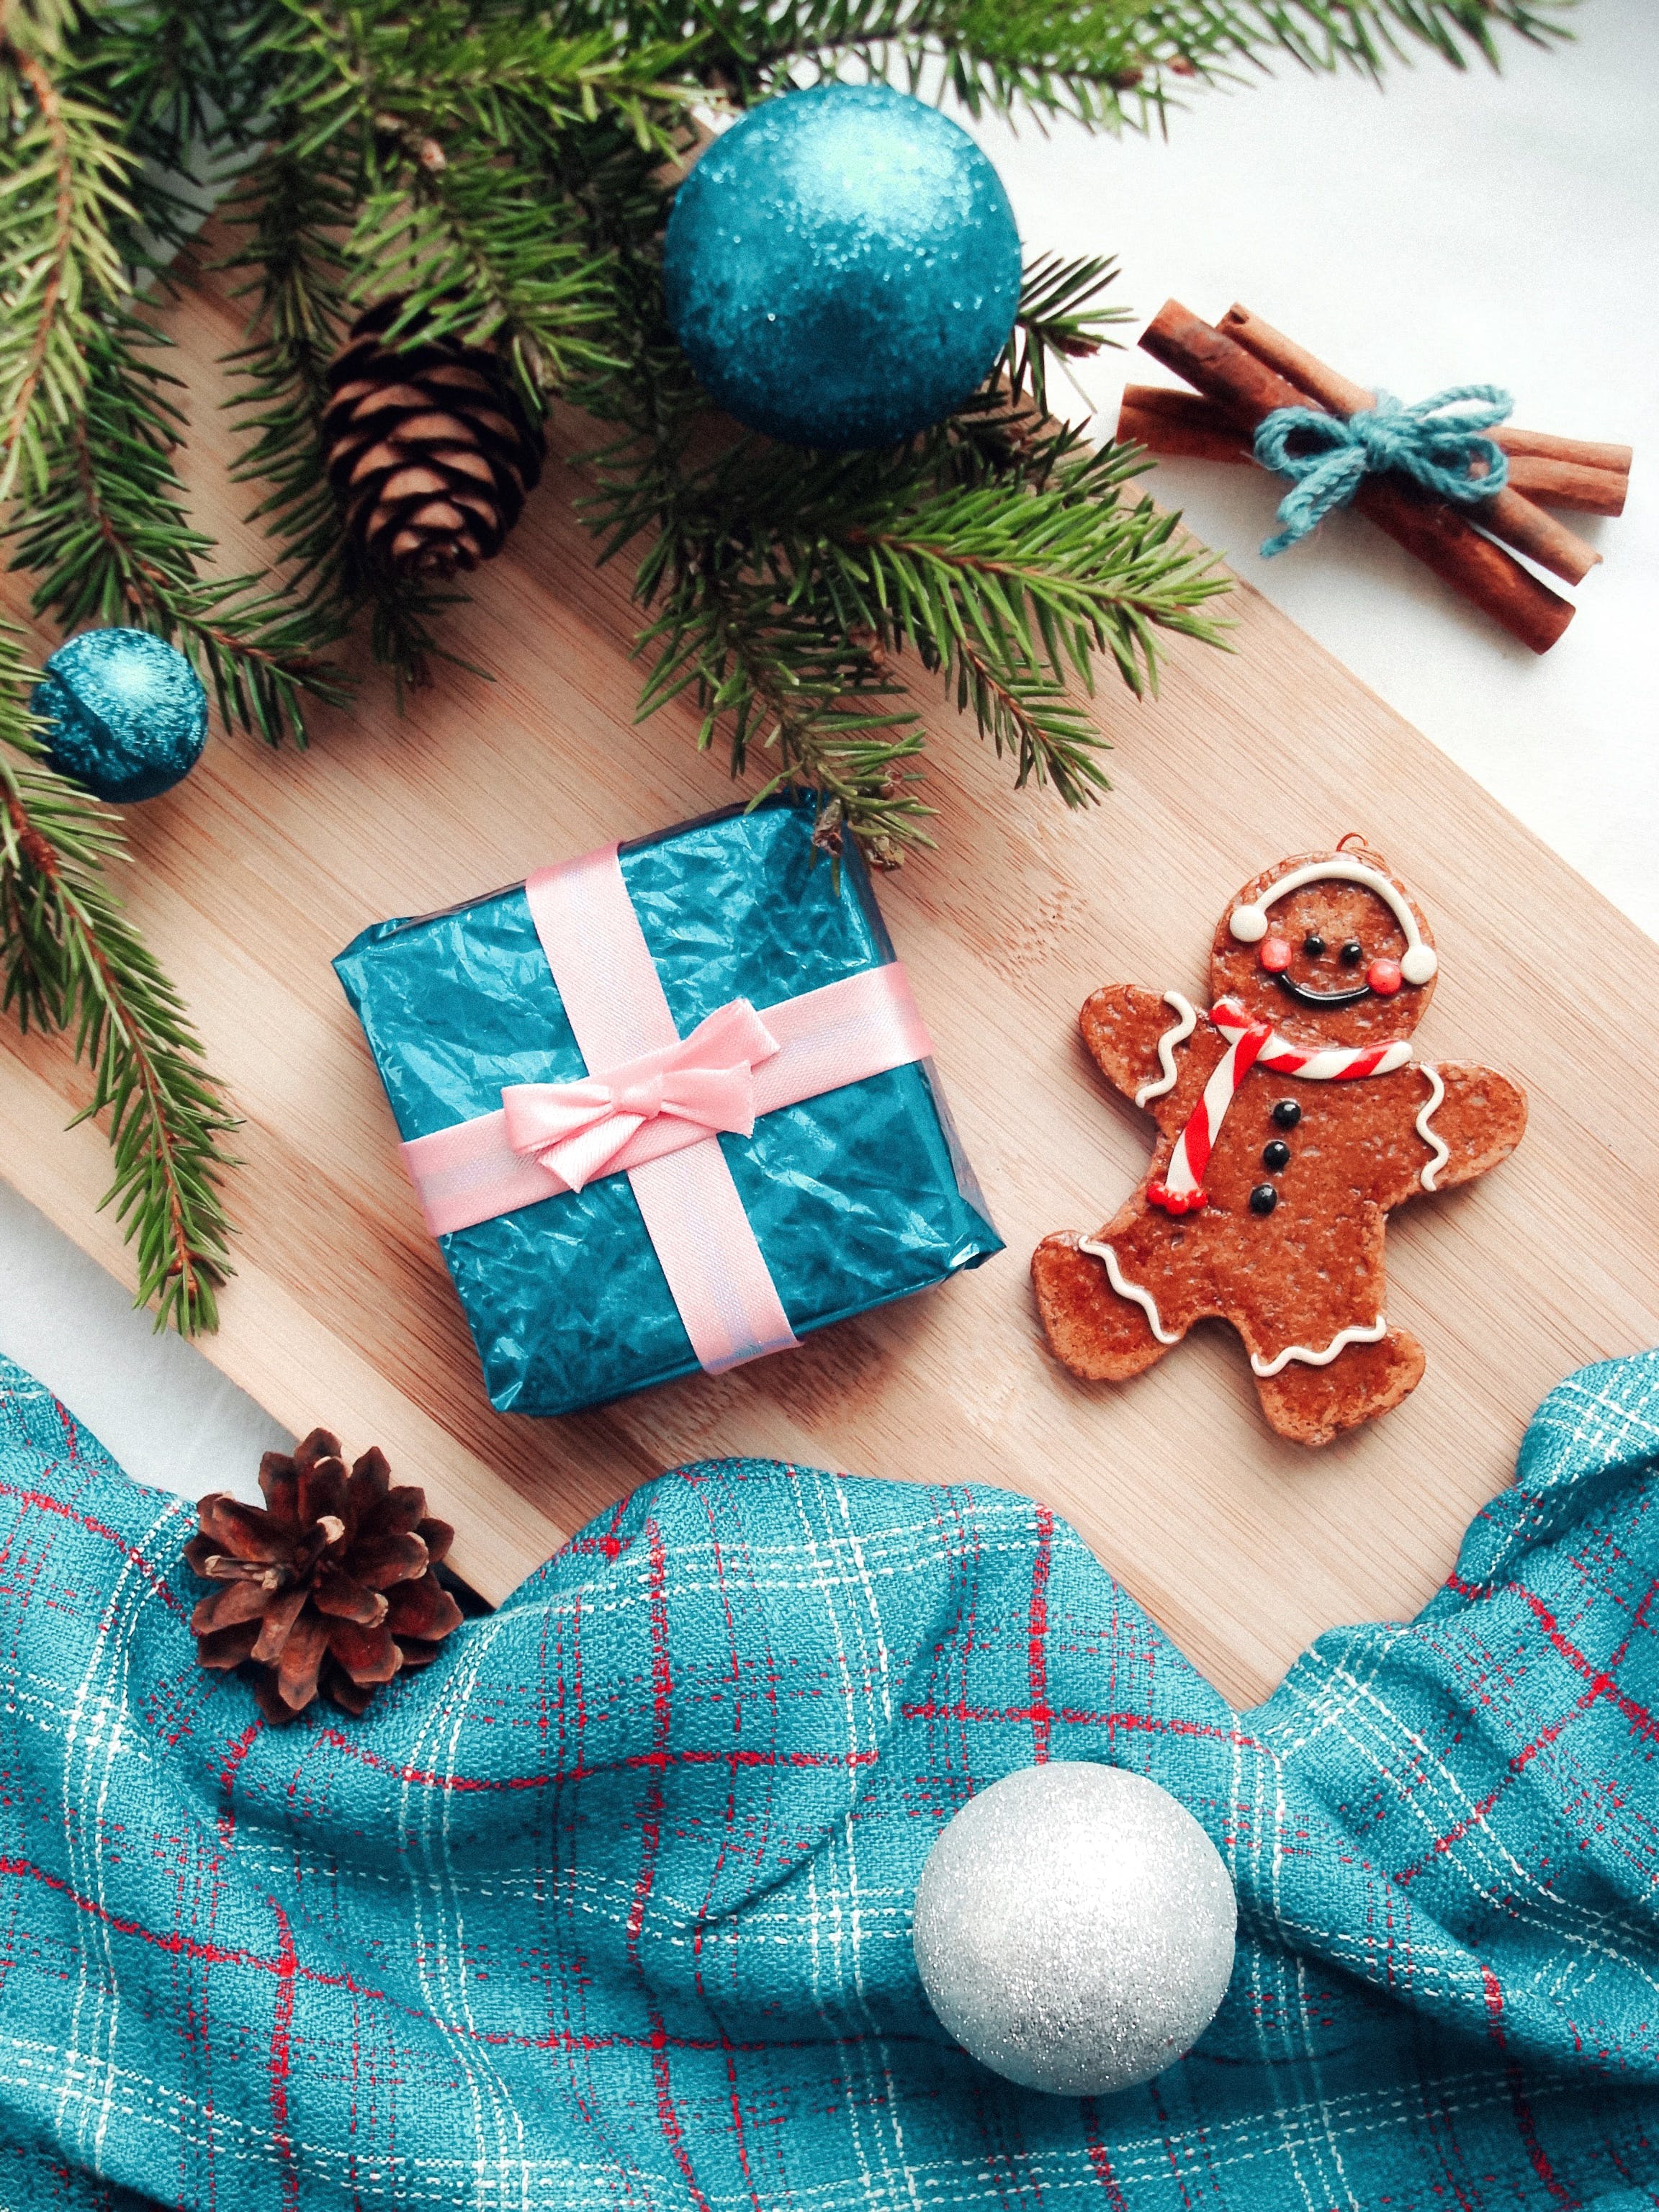
natural, green, blue, christmas ornament, evergreen, christmas decoration, twig, Holiday ornament, ornament, ball, natural material, pattern, event, christmas tree, electric blue, conifer, fashion accessory, holiday, wood, christmas, wreath, plaid, interior design, Canadian fir, fir, pine, pine family, linens, easter, Yellow fir, net, sweetness, christmas eve, conifer cone